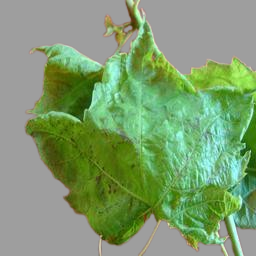
Label: Bacterial Leaf Spot